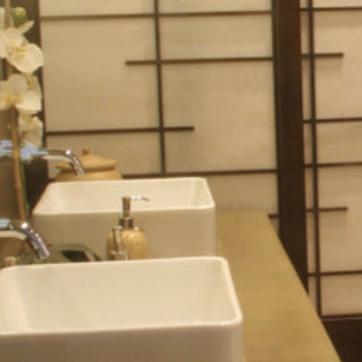
Material: ceramic